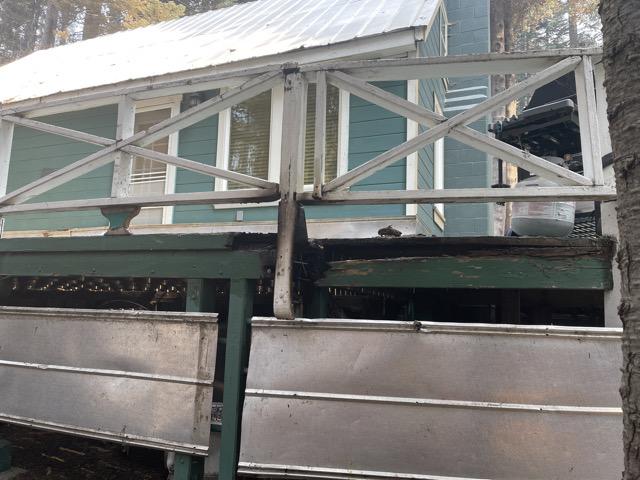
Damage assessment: affected